Heraldic flag

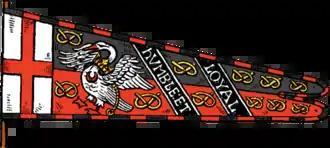
Standard of Sir Henry de Stafford, about 1475, features the Stafford knot and Bohun swan heraldic badges differenced with a "crescent gules" for cadency. The standard bears the Cross of Saint George for England. Black and red ("sable and gules") were Sir Henry's livery colours.

The heraldic standard appeared around the middle of the fourteenth century, and it was in general use by personages of high rank during the two following centuries. The standard appears to have been adopted for the special purpose of displaying badges. "The badge was worn on his livery by a servant as retainer, and consequently the standard by which he mustered in camp was of the livery colours, and bore the badge, with both of which the retainer was familiar."